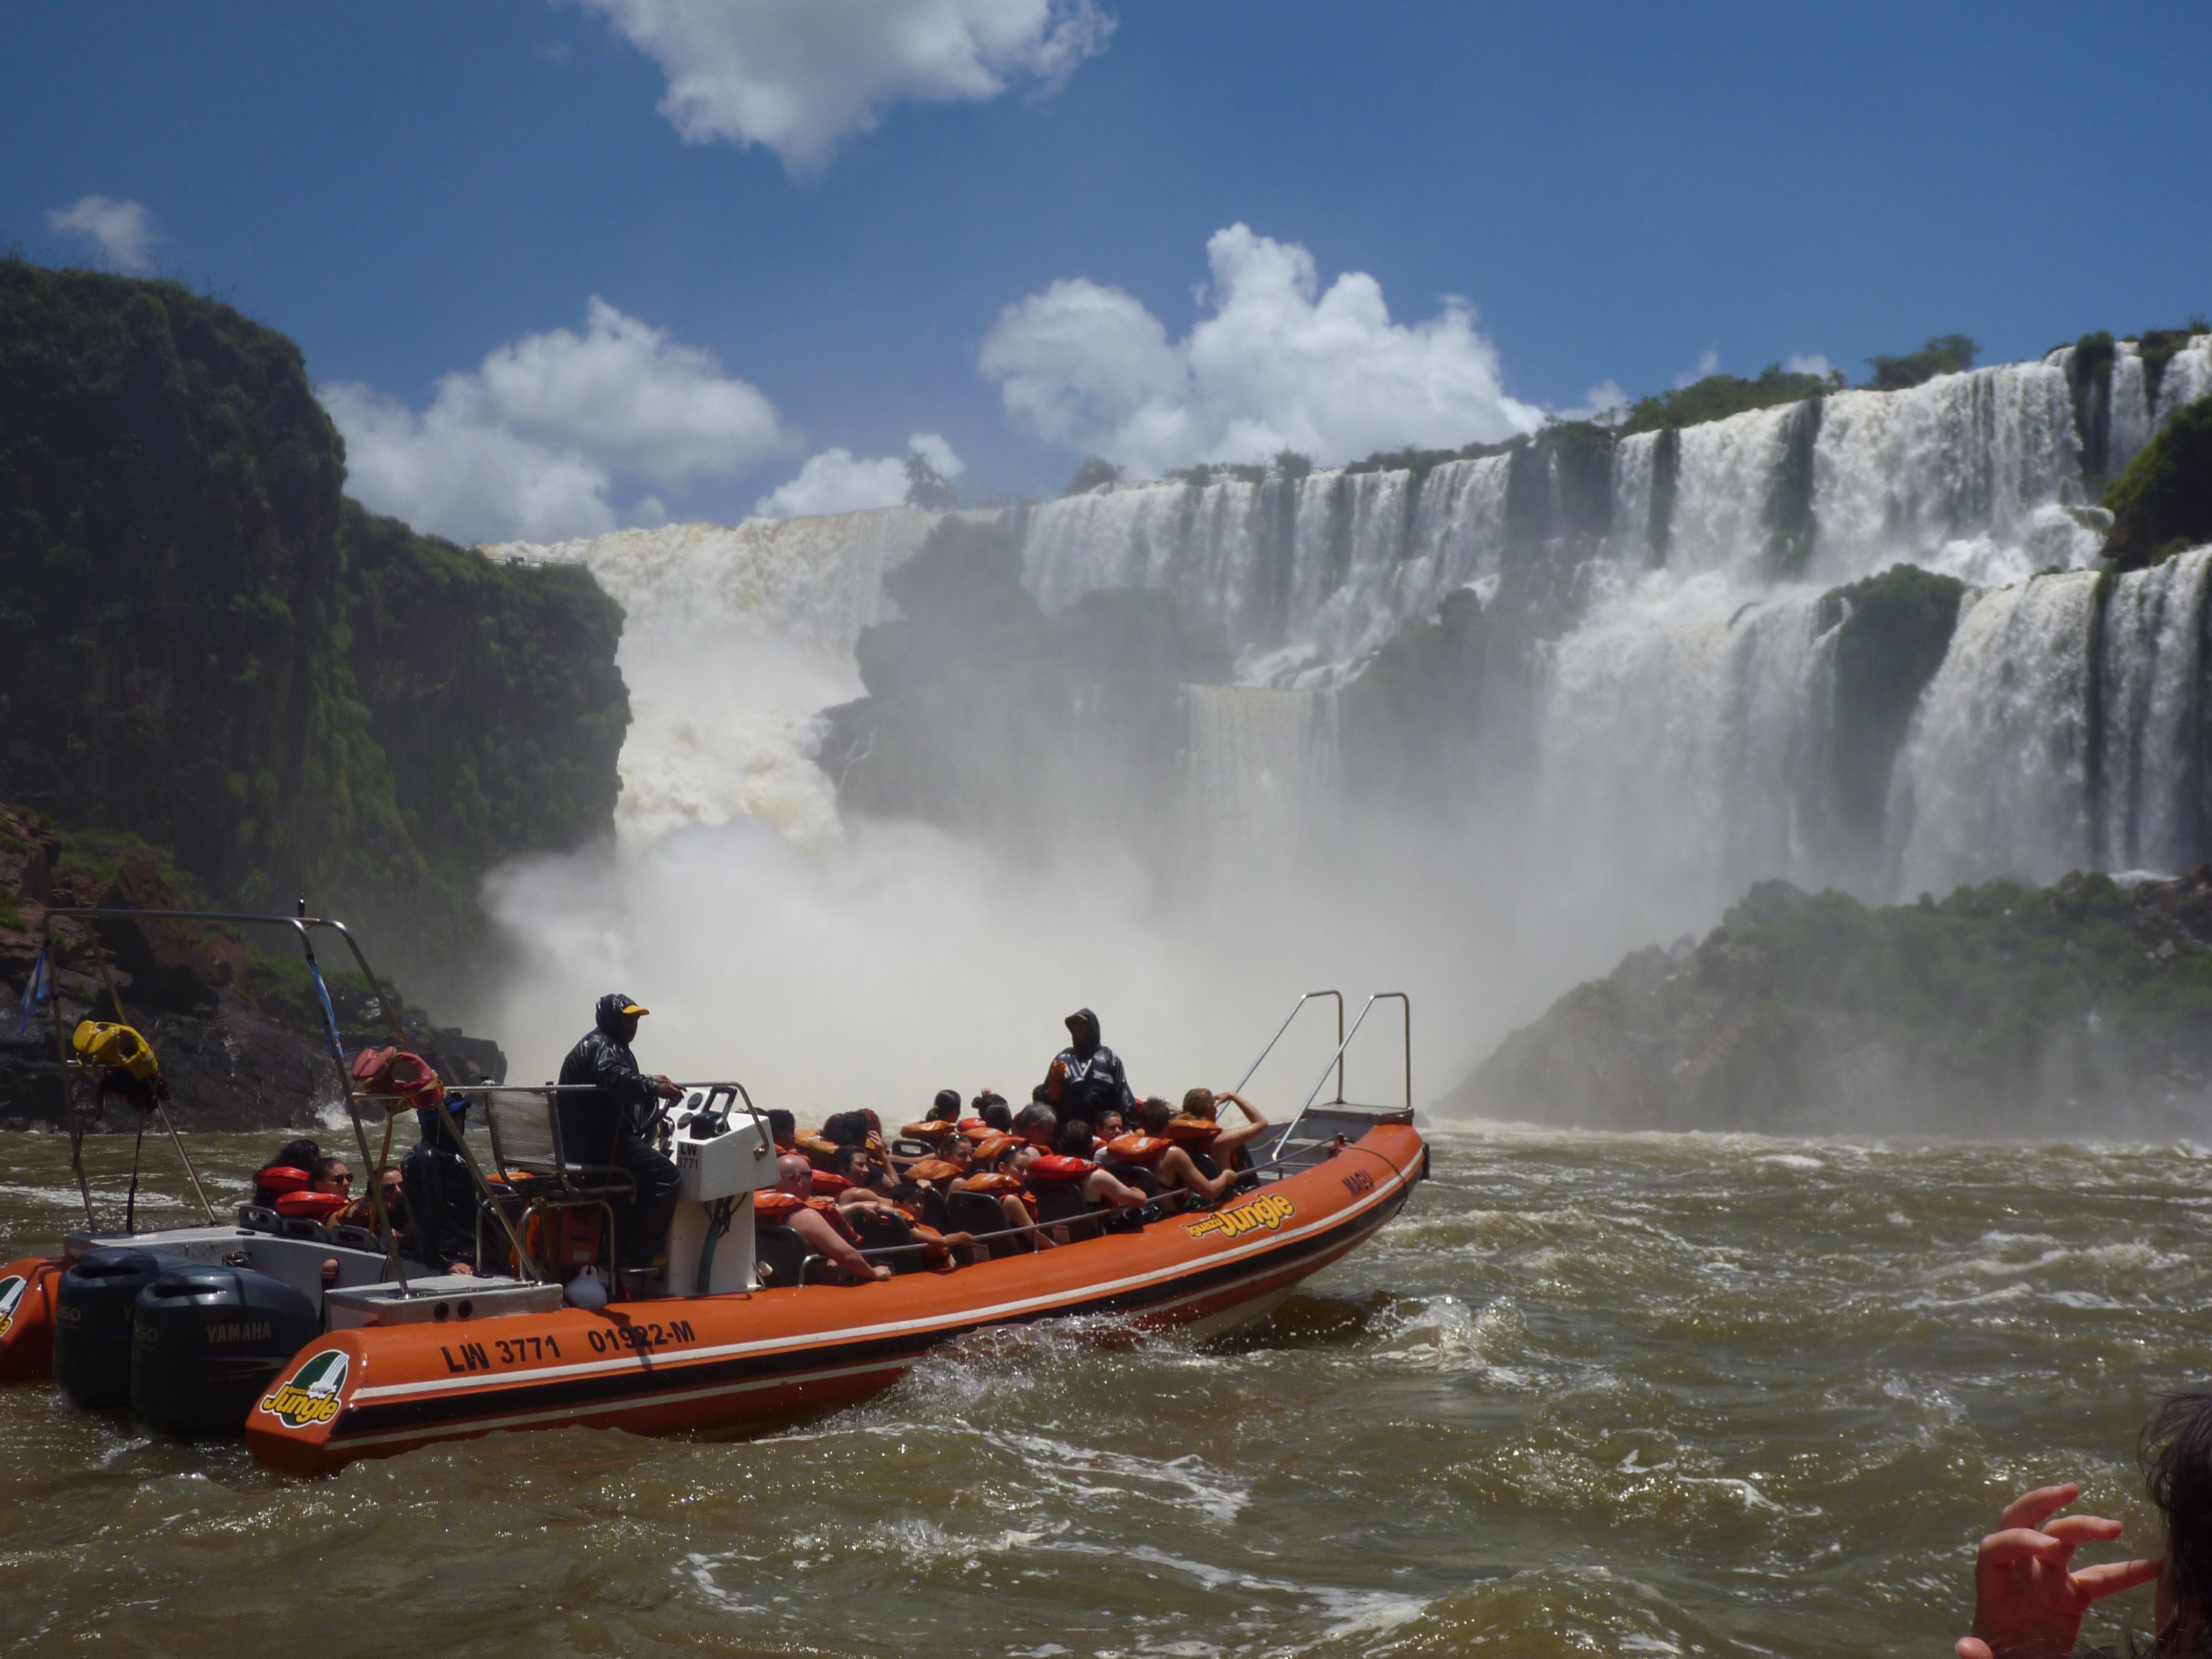
landscape, sea, water, nature, outdoor, waterfall, wilderness, boat, river, land, wild, environment, vehicle, flowing, scenic, natural, scenery, rapid, body of water, falling, tourists, boating, falls, argentina, huge, water feature, enormous, tour boat